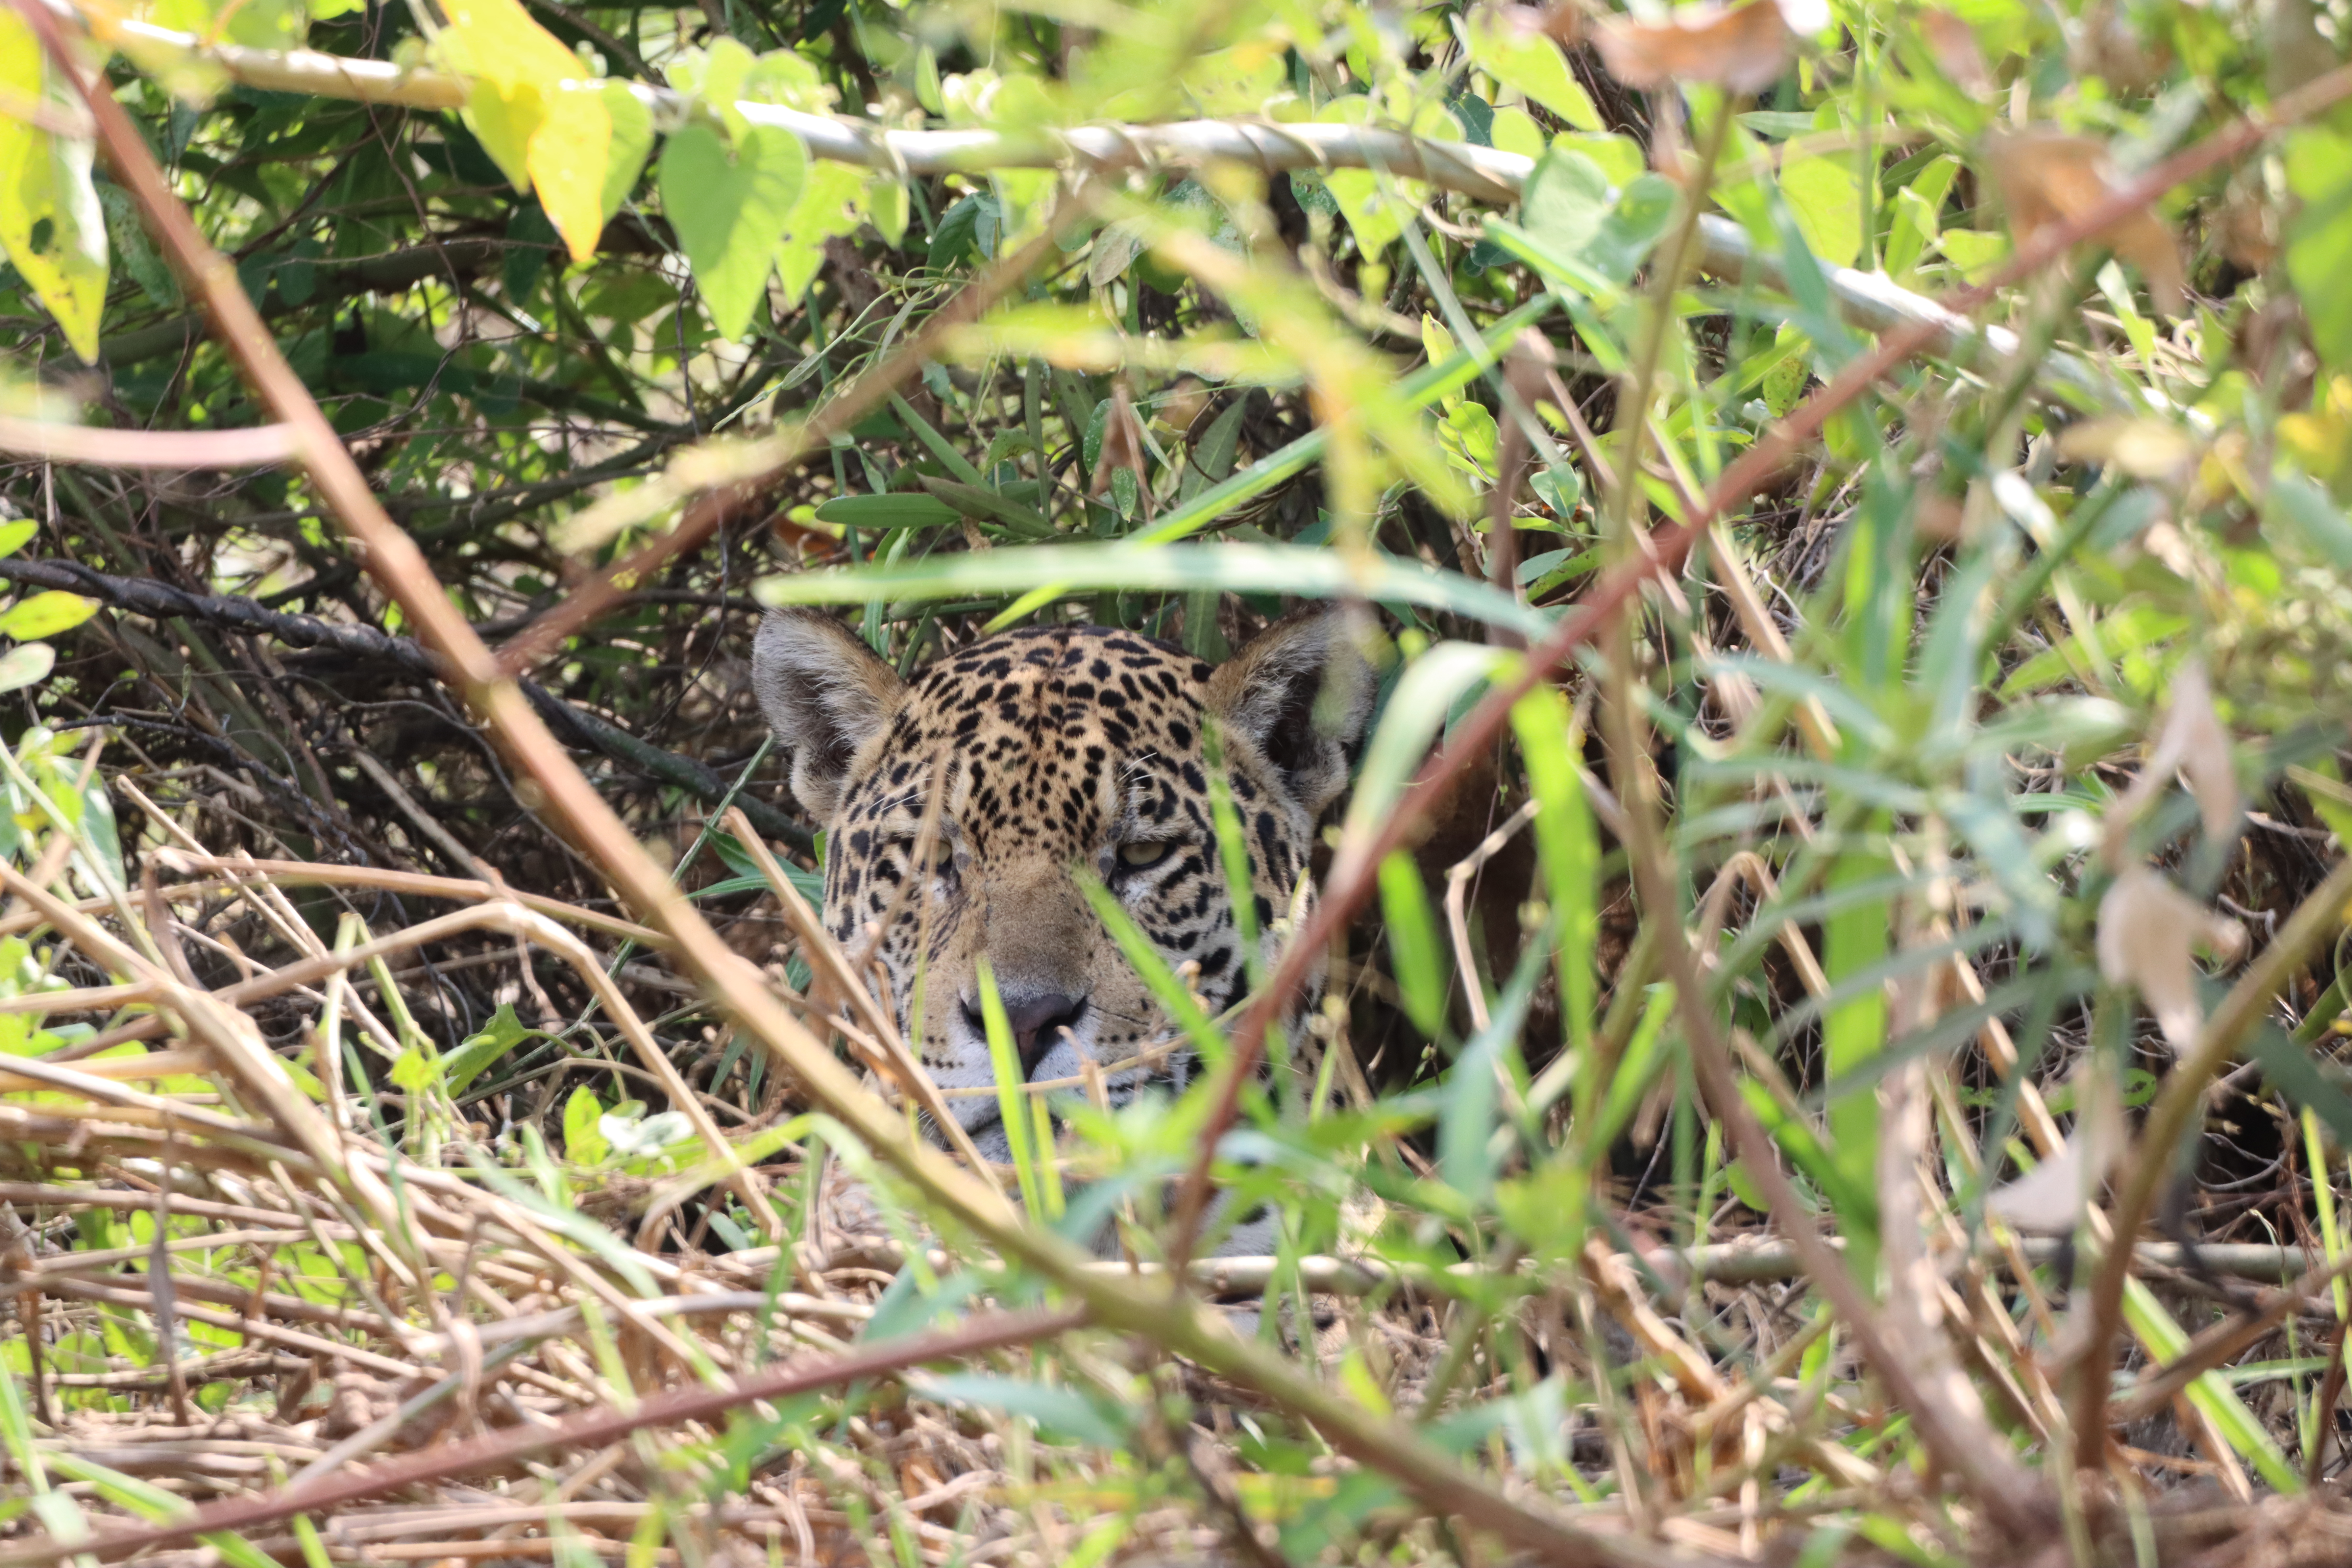
Jaguar: Kamaikua